Cyfarthfa Band

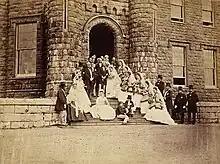
The wedding of Henrietta Louise Crawshay in 1871, where the band played music.

In June 1863, Ralph Livsey died and was immediately succeeded as bandmaster by his son George Livsey. He began working with German-educated French musician George D'Artney to prepare scores for the band, and housed him within Cyfarthfa Castle. Despite D'Artney's apparent drinking problem, they successfully compiled a repertoire of handwritten, eclectic music, featuring transcriptions of symphonies by the greatest European composers. This maintained its connection to the European-style of band which his father and Crawshay had created. D'Artney later moved to San Francisco, and a leaving concert was dedicated to him in December 1874.